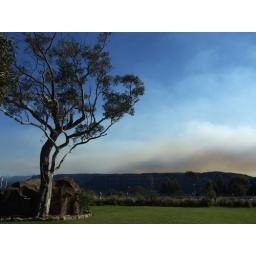
schoenes bild in den blue mountains